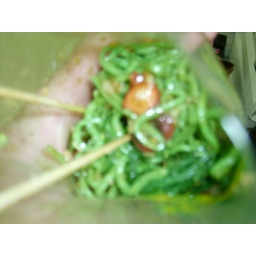
pick your noodle, pick your meat, pick your sauce, pick your veggies, throw it in a plastic bag for $1